Janina Irizarry

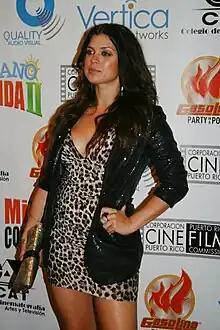

Janina Maria Irizarry Nazario (or simply Janina) is a Puerto Rican singer and actress more known for being the winner of the first season of "Objetivo Fama", a singing talent contest held in Puerto Rico. Janina has also hosted several television shows on the island. She is a member of the first sorority of Puerto Rico, the Mu Alpha Phi sorority.